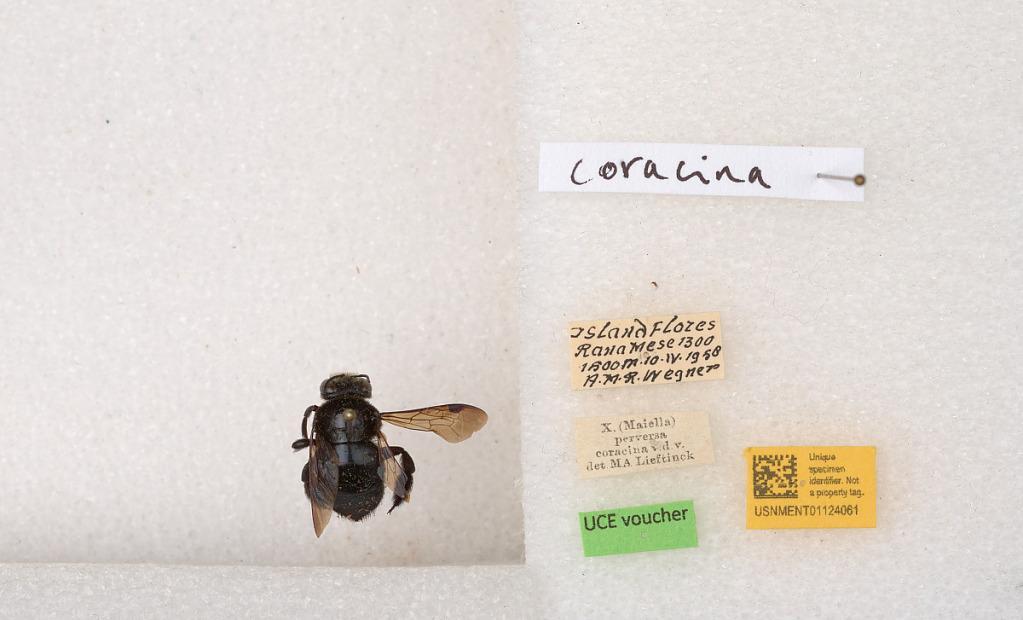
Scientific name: Xylocopa (Koptortosoma) coracina Vecht
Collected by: A. Wegner
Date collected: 1958-4-10
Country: Indonesia
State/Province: East Nusa Tenggara
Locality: Island Flores, Rana Mese
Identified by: Lieftinck, M. A.